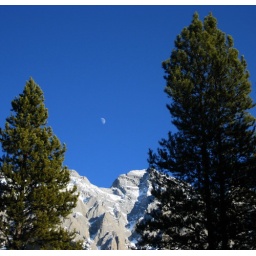
A beautiful blue sky with the moon in the background in Kananaskis